Brazilian coffee cycle

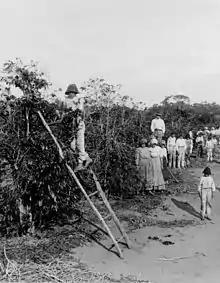
Italian immigrants on a coffee plantation at the beginning of the 20th century

Later, at the end of the cycle, what happened to other products in Brazil would happen again to coffee: coffee would go through a phase of intense prosperity, followed by another of stagnation and decadence. This decline is caused by the depletion of the natural resources due to an intensive and careless exploitation system. The same pattern could be observed with other products, such as gold, sugar, cotton, and, in early colonial history, brazilwood. Not only was the form of cultivation similar to that of previous cycles, but also the plantation had similarities with earlier models of rural property. Like the sugar mills, the farm had facilities that made it an almost self-sufficient unit.